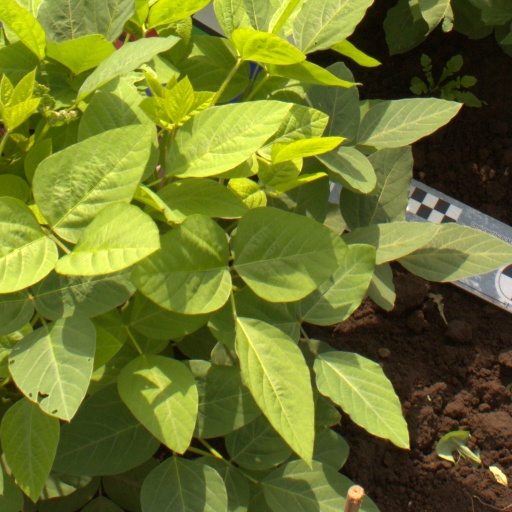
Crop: soybean